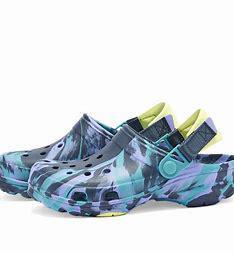
Brand: Crocs
Model: 100